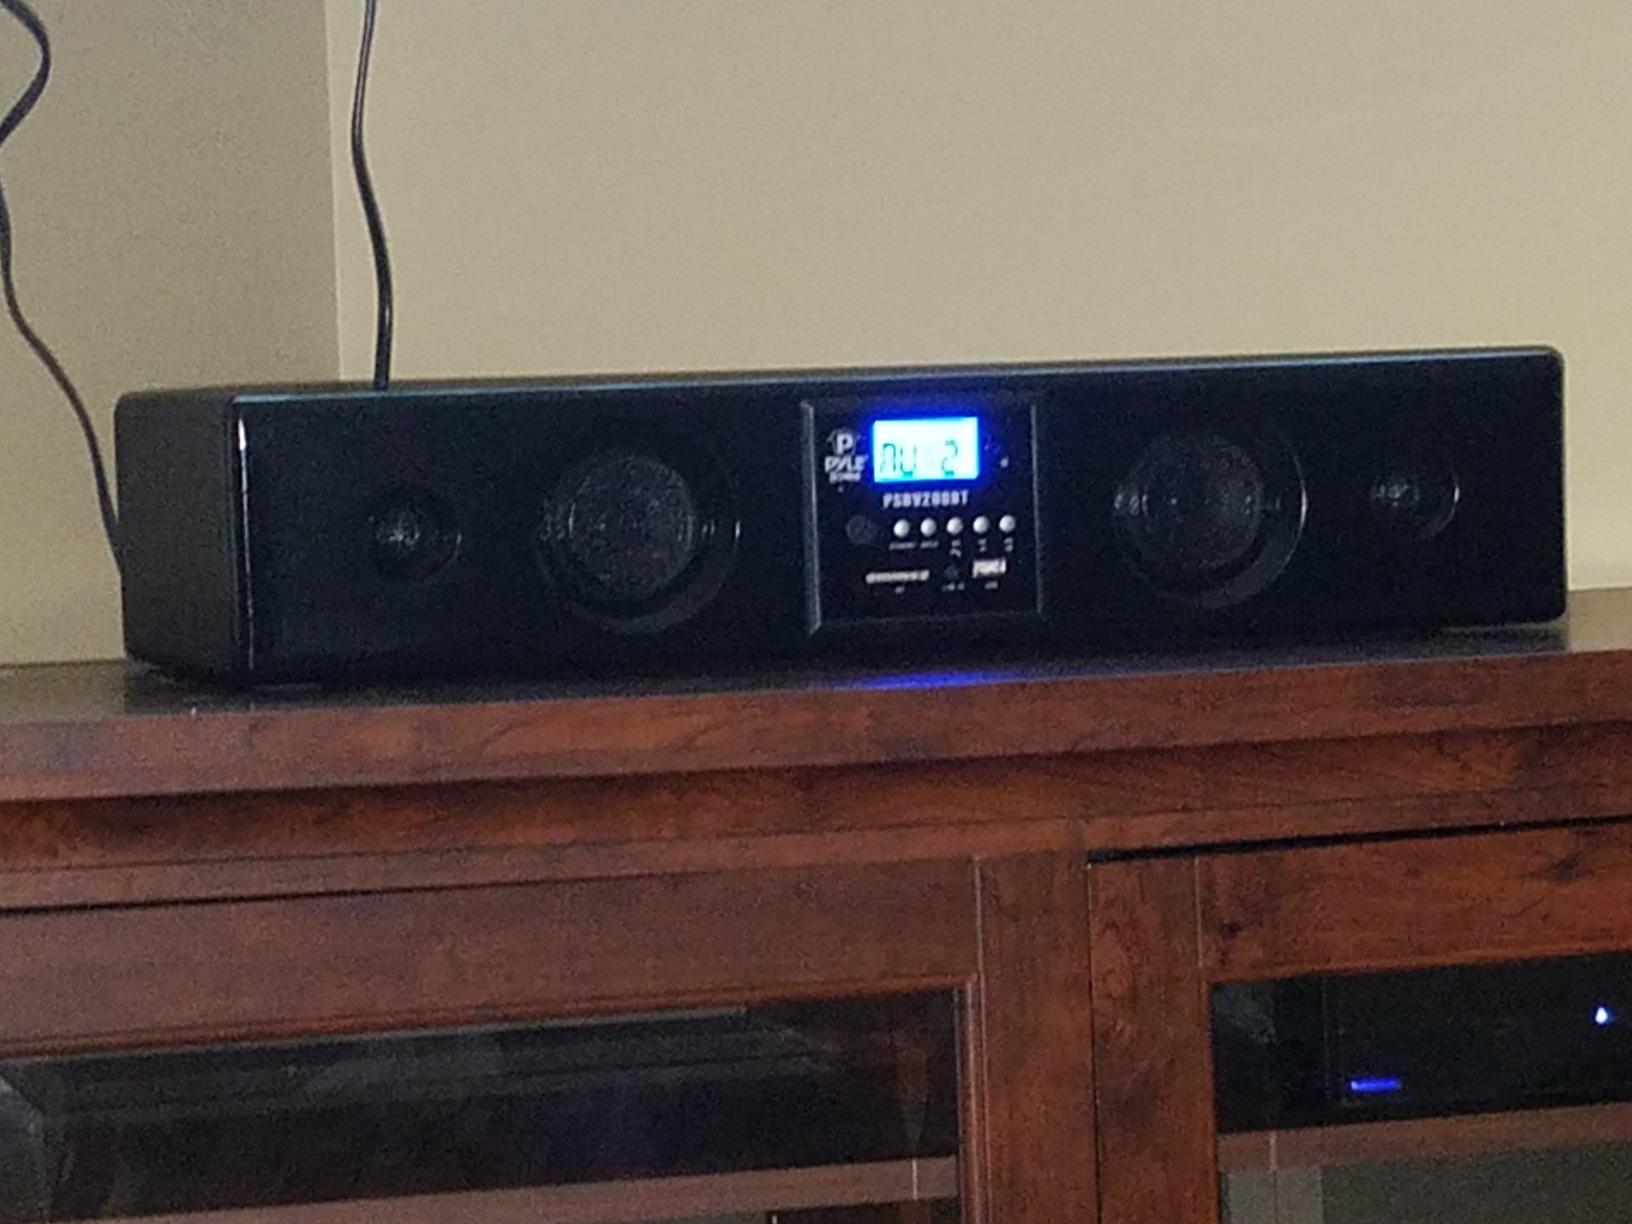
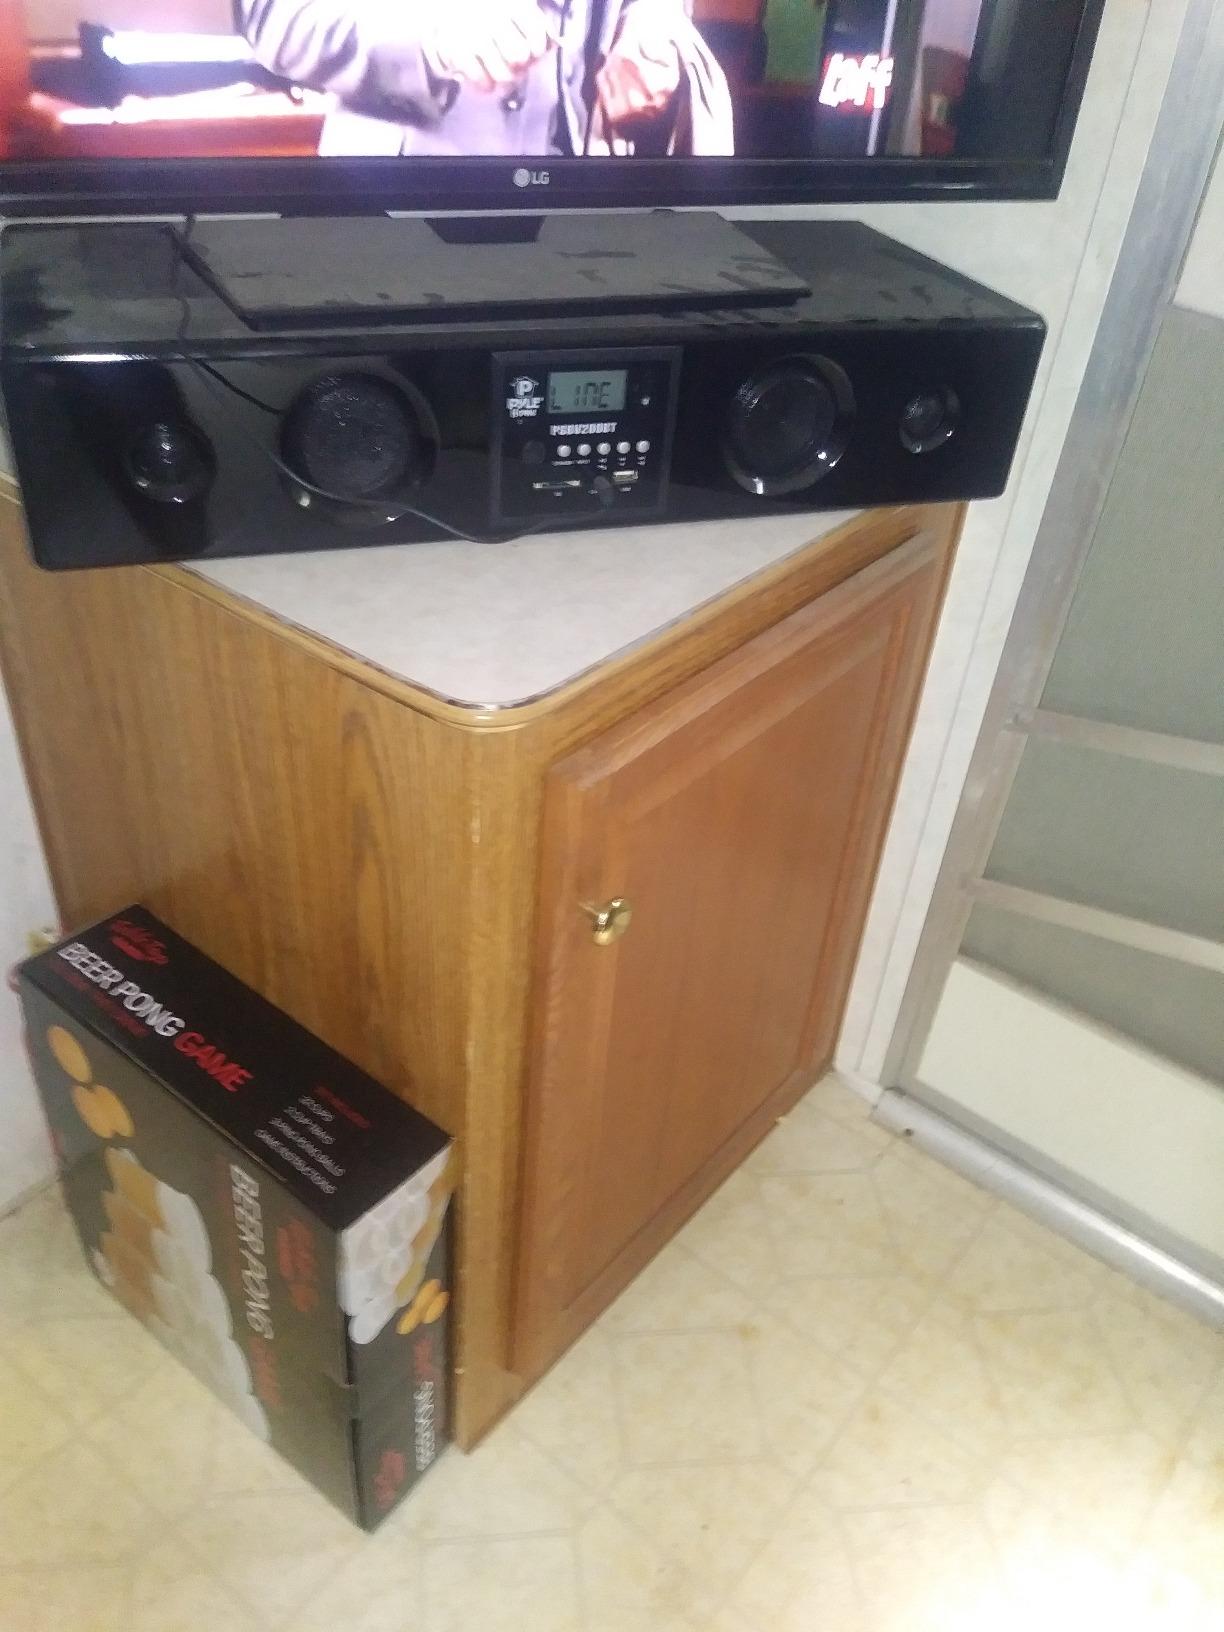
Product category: speaker
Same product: yes